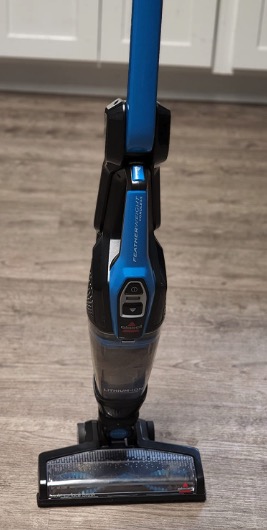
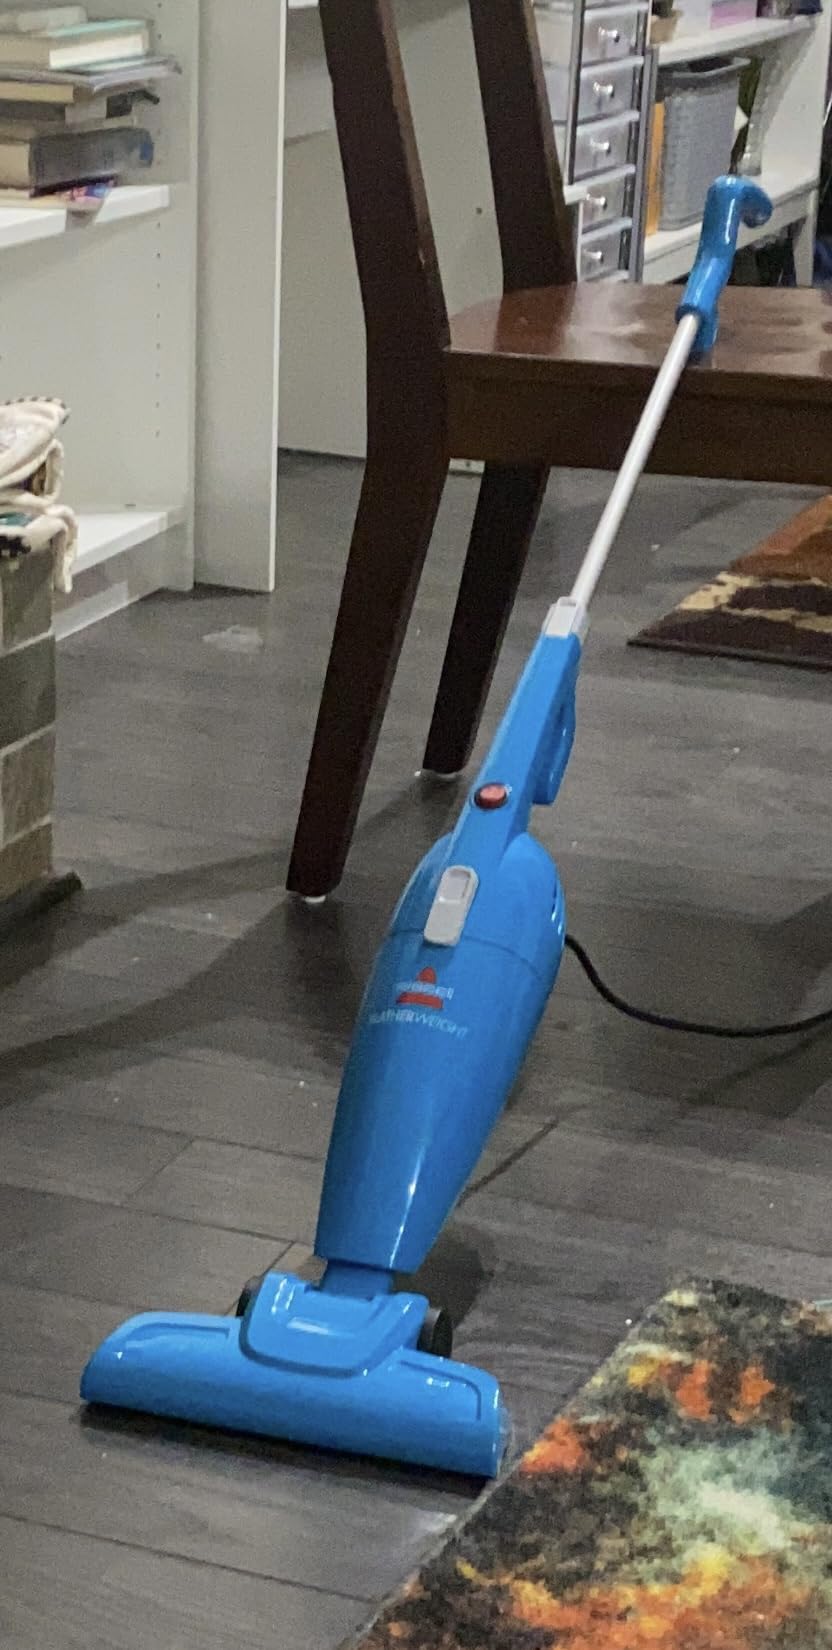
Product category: items_vacuum
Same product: no